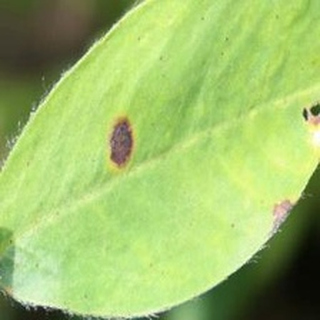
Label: groundnut_early_leaf_spot